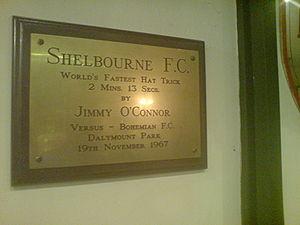
Le Shelbourne Football Club, qu'on surnomme généralement Shels, est un club de football irlandais basé à Dublin. Fondé en 1895, le club intègre la Irish Football League en 1904 puis forme avec 7 autres clubs la Football League of Ireland en 1921. Shelbourne a remporté 13 titres de champion d'Irlande et est un des seuls clubs avec Derry City et les Bohemians à avoir gagné à la fois la coupe IFA et la coupe FAI. Les couleurs du club sont le rouge et le blanc. Shelbourne joue ses matchs à Tolka Park dans le quartier de Drumcondra au nord de Dublin.